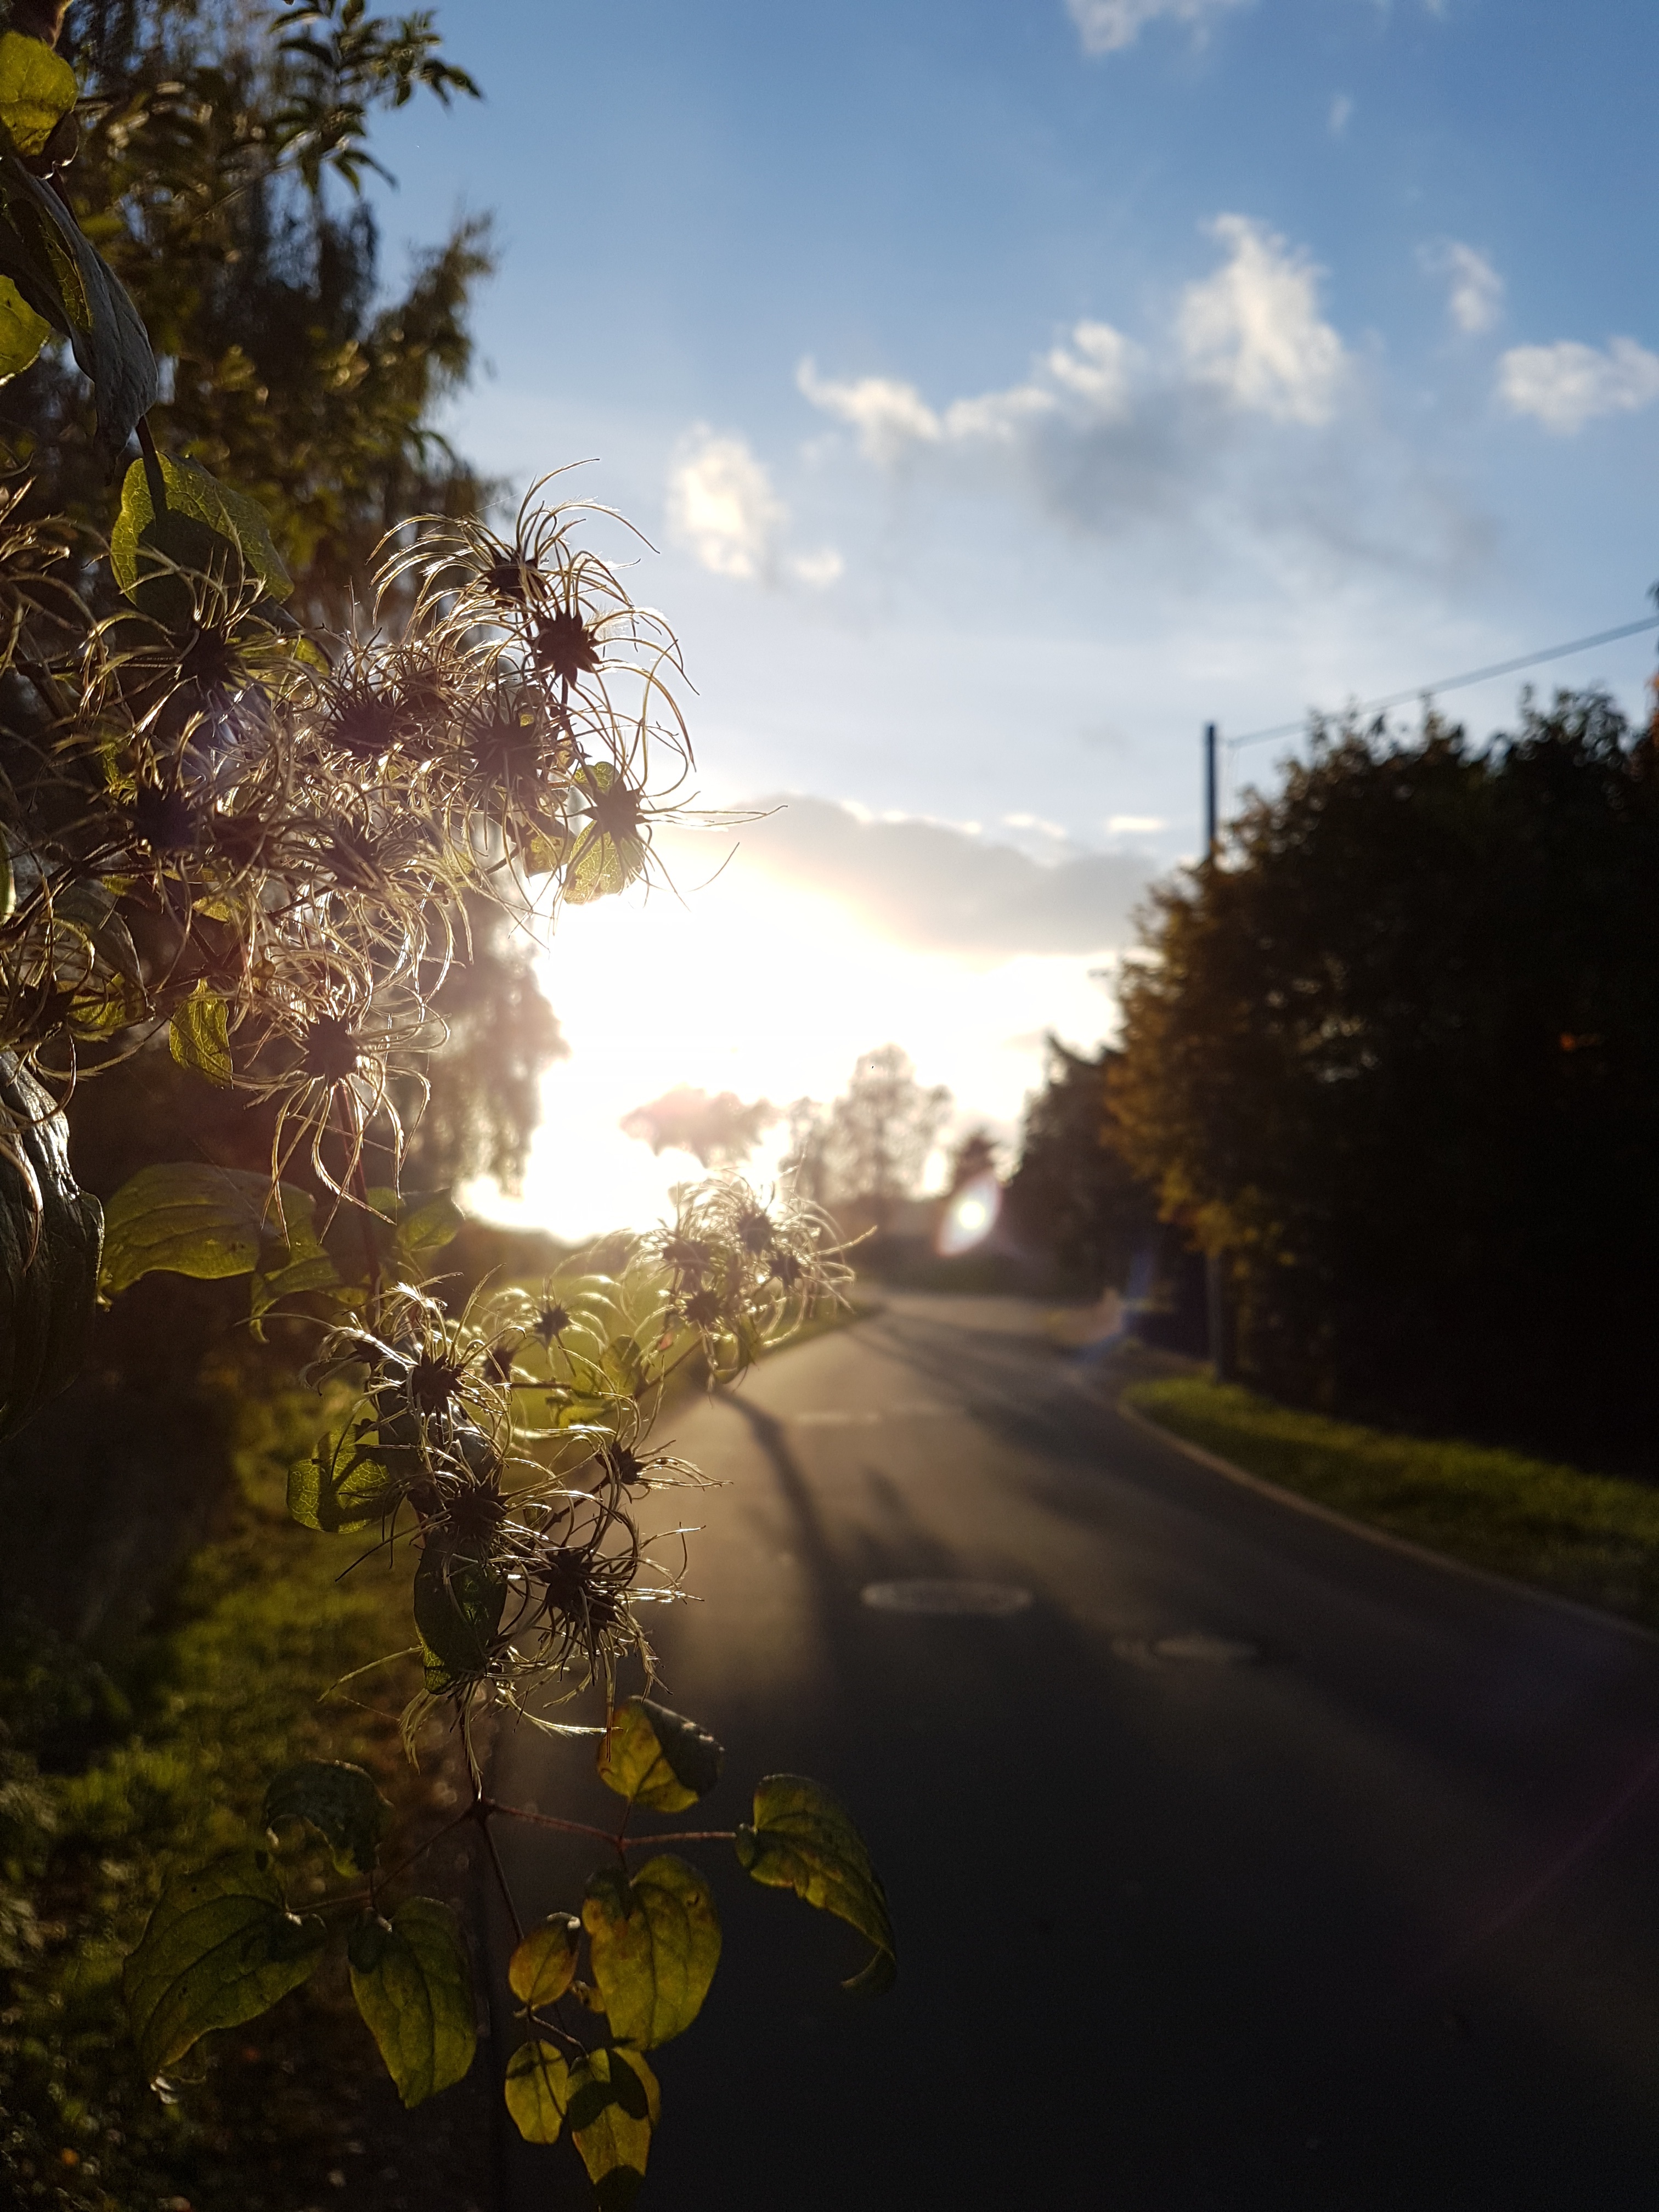
tree, nature, forest, light, cloud, plant, sky, sun, sunset, night, sunlight, morning, leaf, flower, dusk, evening, reflection, autumn, atmospheric phenomenon, woody plant